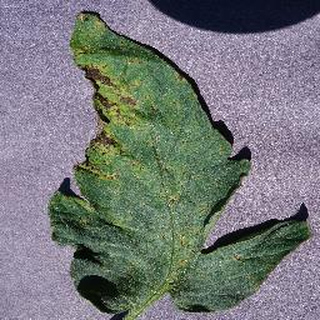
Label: tomato_septoria_leaf_spot